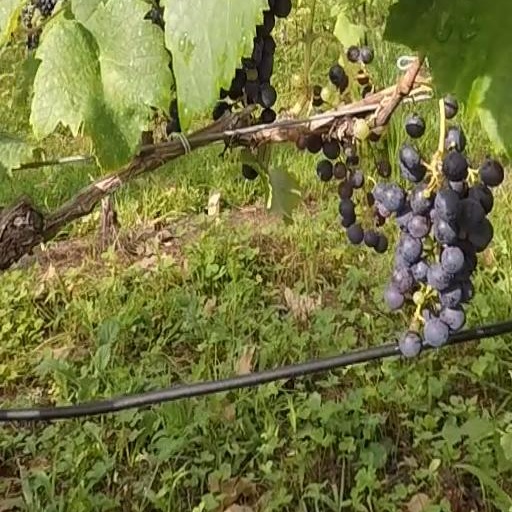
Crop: grape